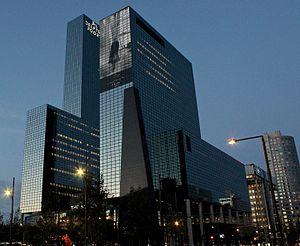
Gebouw Delftse Poort est un complexe de gratte-ciel à double tour situé au 505 de l'avenue Weena à Rotterdam aux Pays-Bas.
Ces listes classent les bâtiments de l'Union européenne qui ont une hauteur d'au moins 150 mètres, mesurée selon les standards habituels. Sont compris dans ces mesures les flèches et les éléments architecturaux, à l'exclusion des antennes radio. Pour les bâtiments existants, ce sont les hauteurs actuelles qui sont retenues dans ces classements. Cette liste inclut les bâtiments en construction qui ont déjà atteint leur hauteur finale.